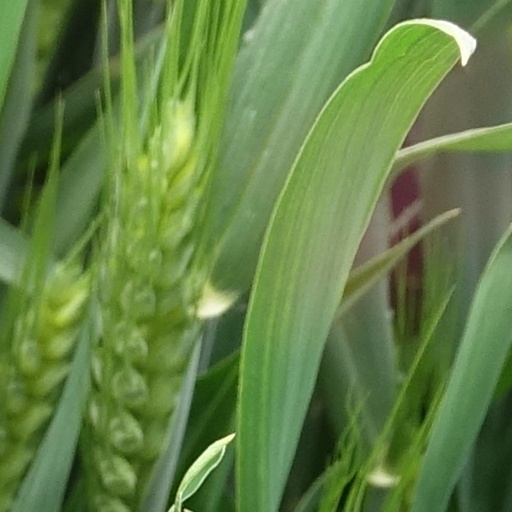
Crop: wheat